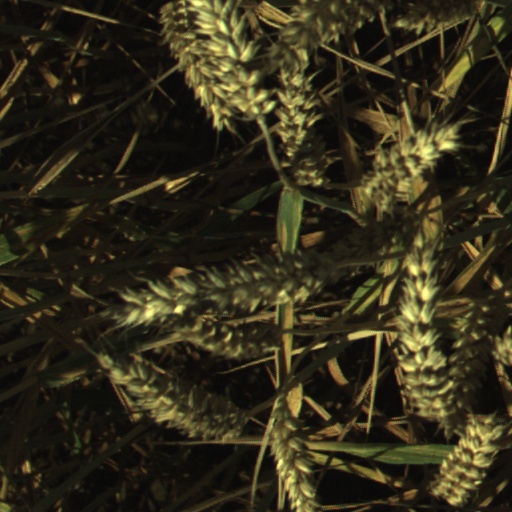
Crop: wheat